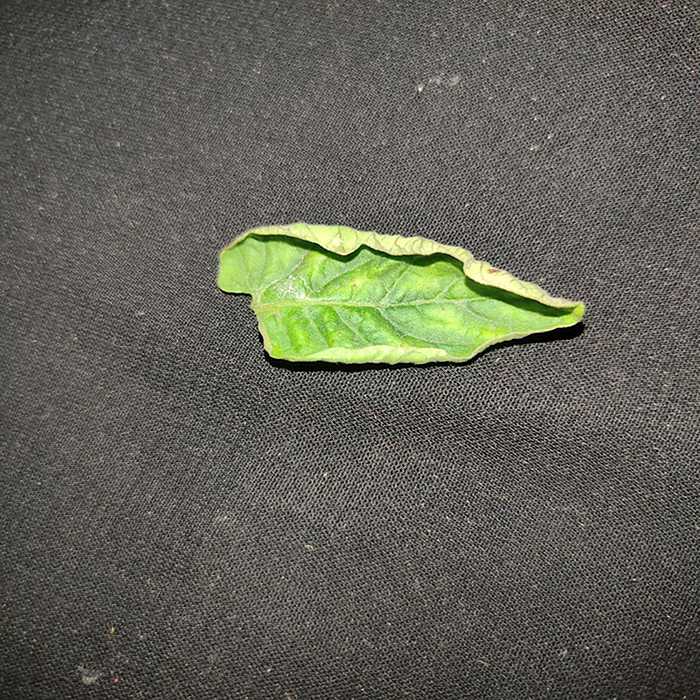
Plant: Tomato
Label: Tomato leaf curl virus